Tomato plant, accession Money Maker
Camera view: vertical (180 deg); turntable rotation: 300 degrees
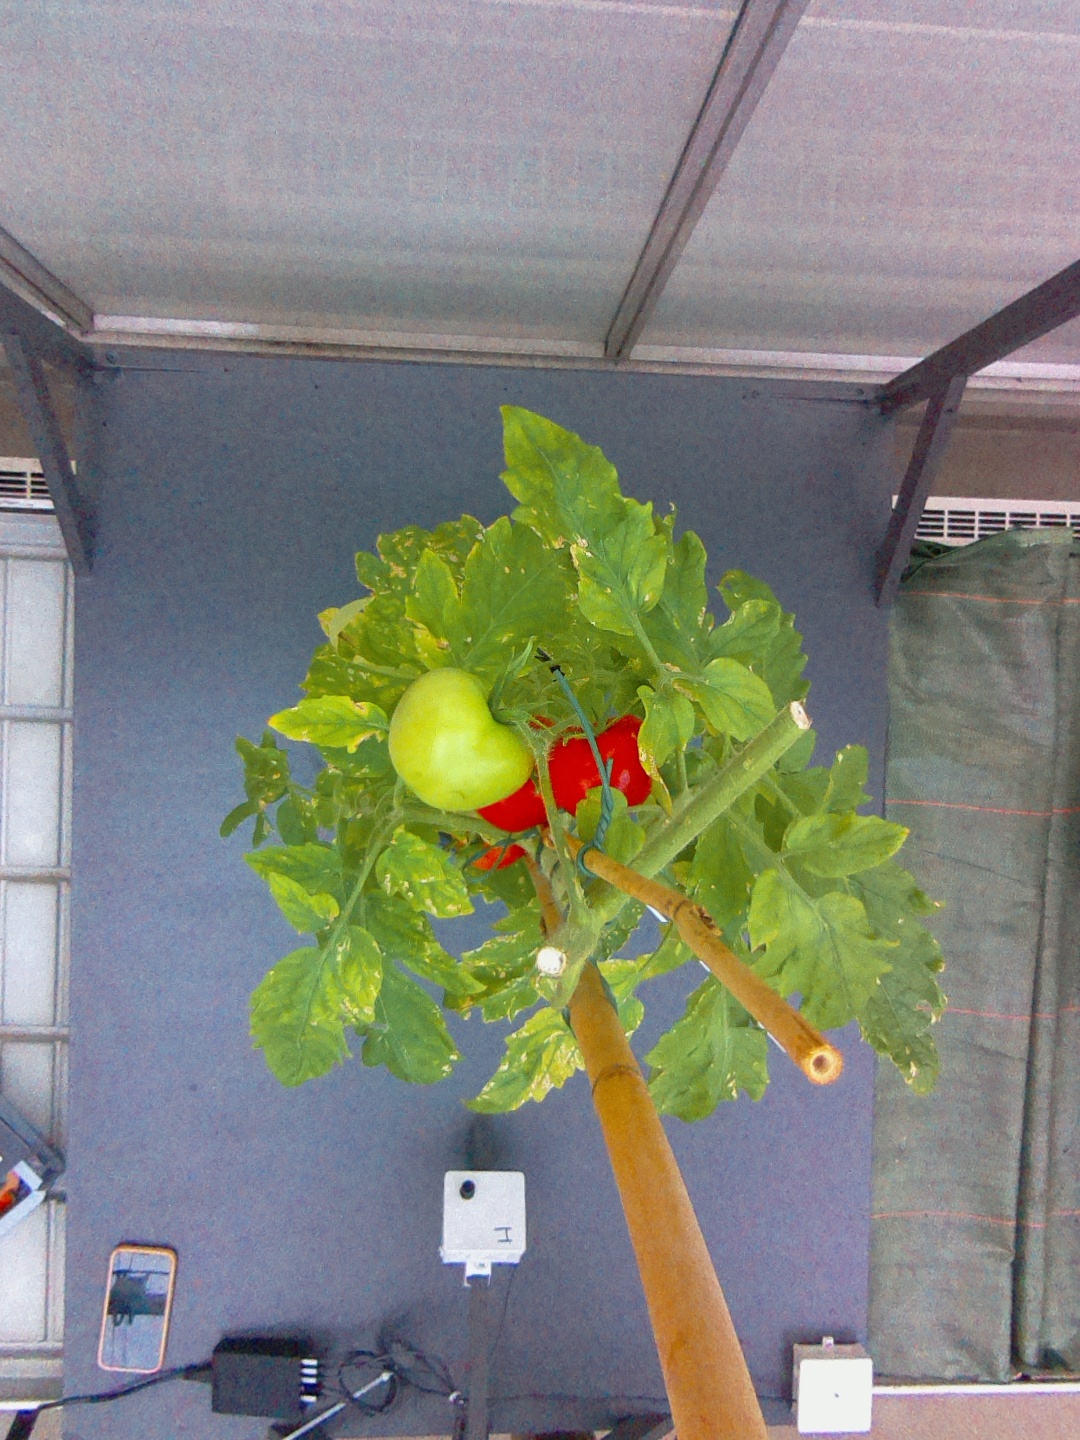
BBCH growth stage 88: 80%-90% of fruits show typical fully ripe color